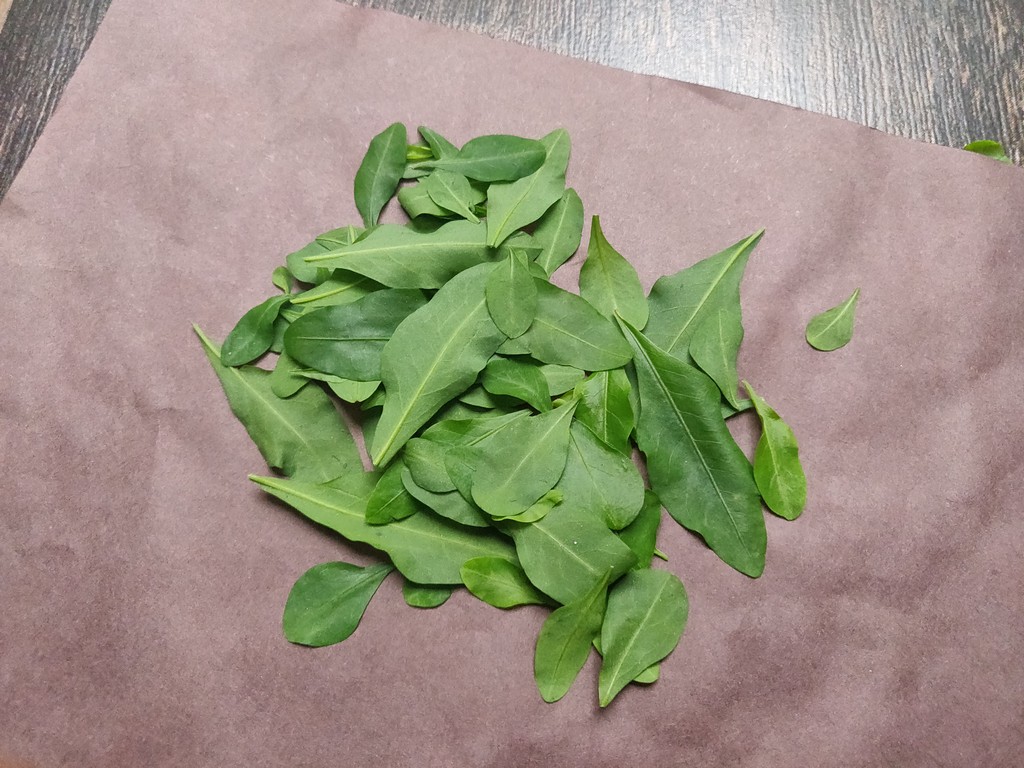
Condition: Healthy
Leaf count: multiple
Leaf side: unknown